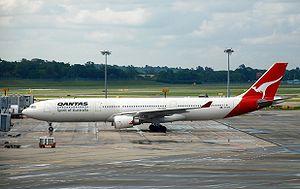
Qantas est la principale compagnie aérienne australienne. Elle assure des vols intérieurs et internationaux sur cinq continents depuis ses hubs à l'aéroport de Sydney et l'aéroport de Melbourne. Qantas est l'une des plus grandes compagnies aériennes mondiales ainsi que la troisième plus vieille compagnie aérienne toujours en opération. Elle n'a plus connu d'accident mortel depuis 1951. Elle est membre fondateur de Oneworld.